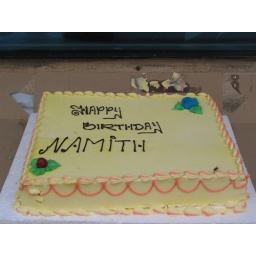
My B&#39;day cake in office